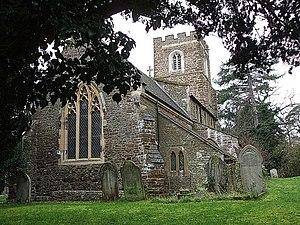
Flitwick, est un petit village et une paroisse civile britannique du Central Bedfordshire.